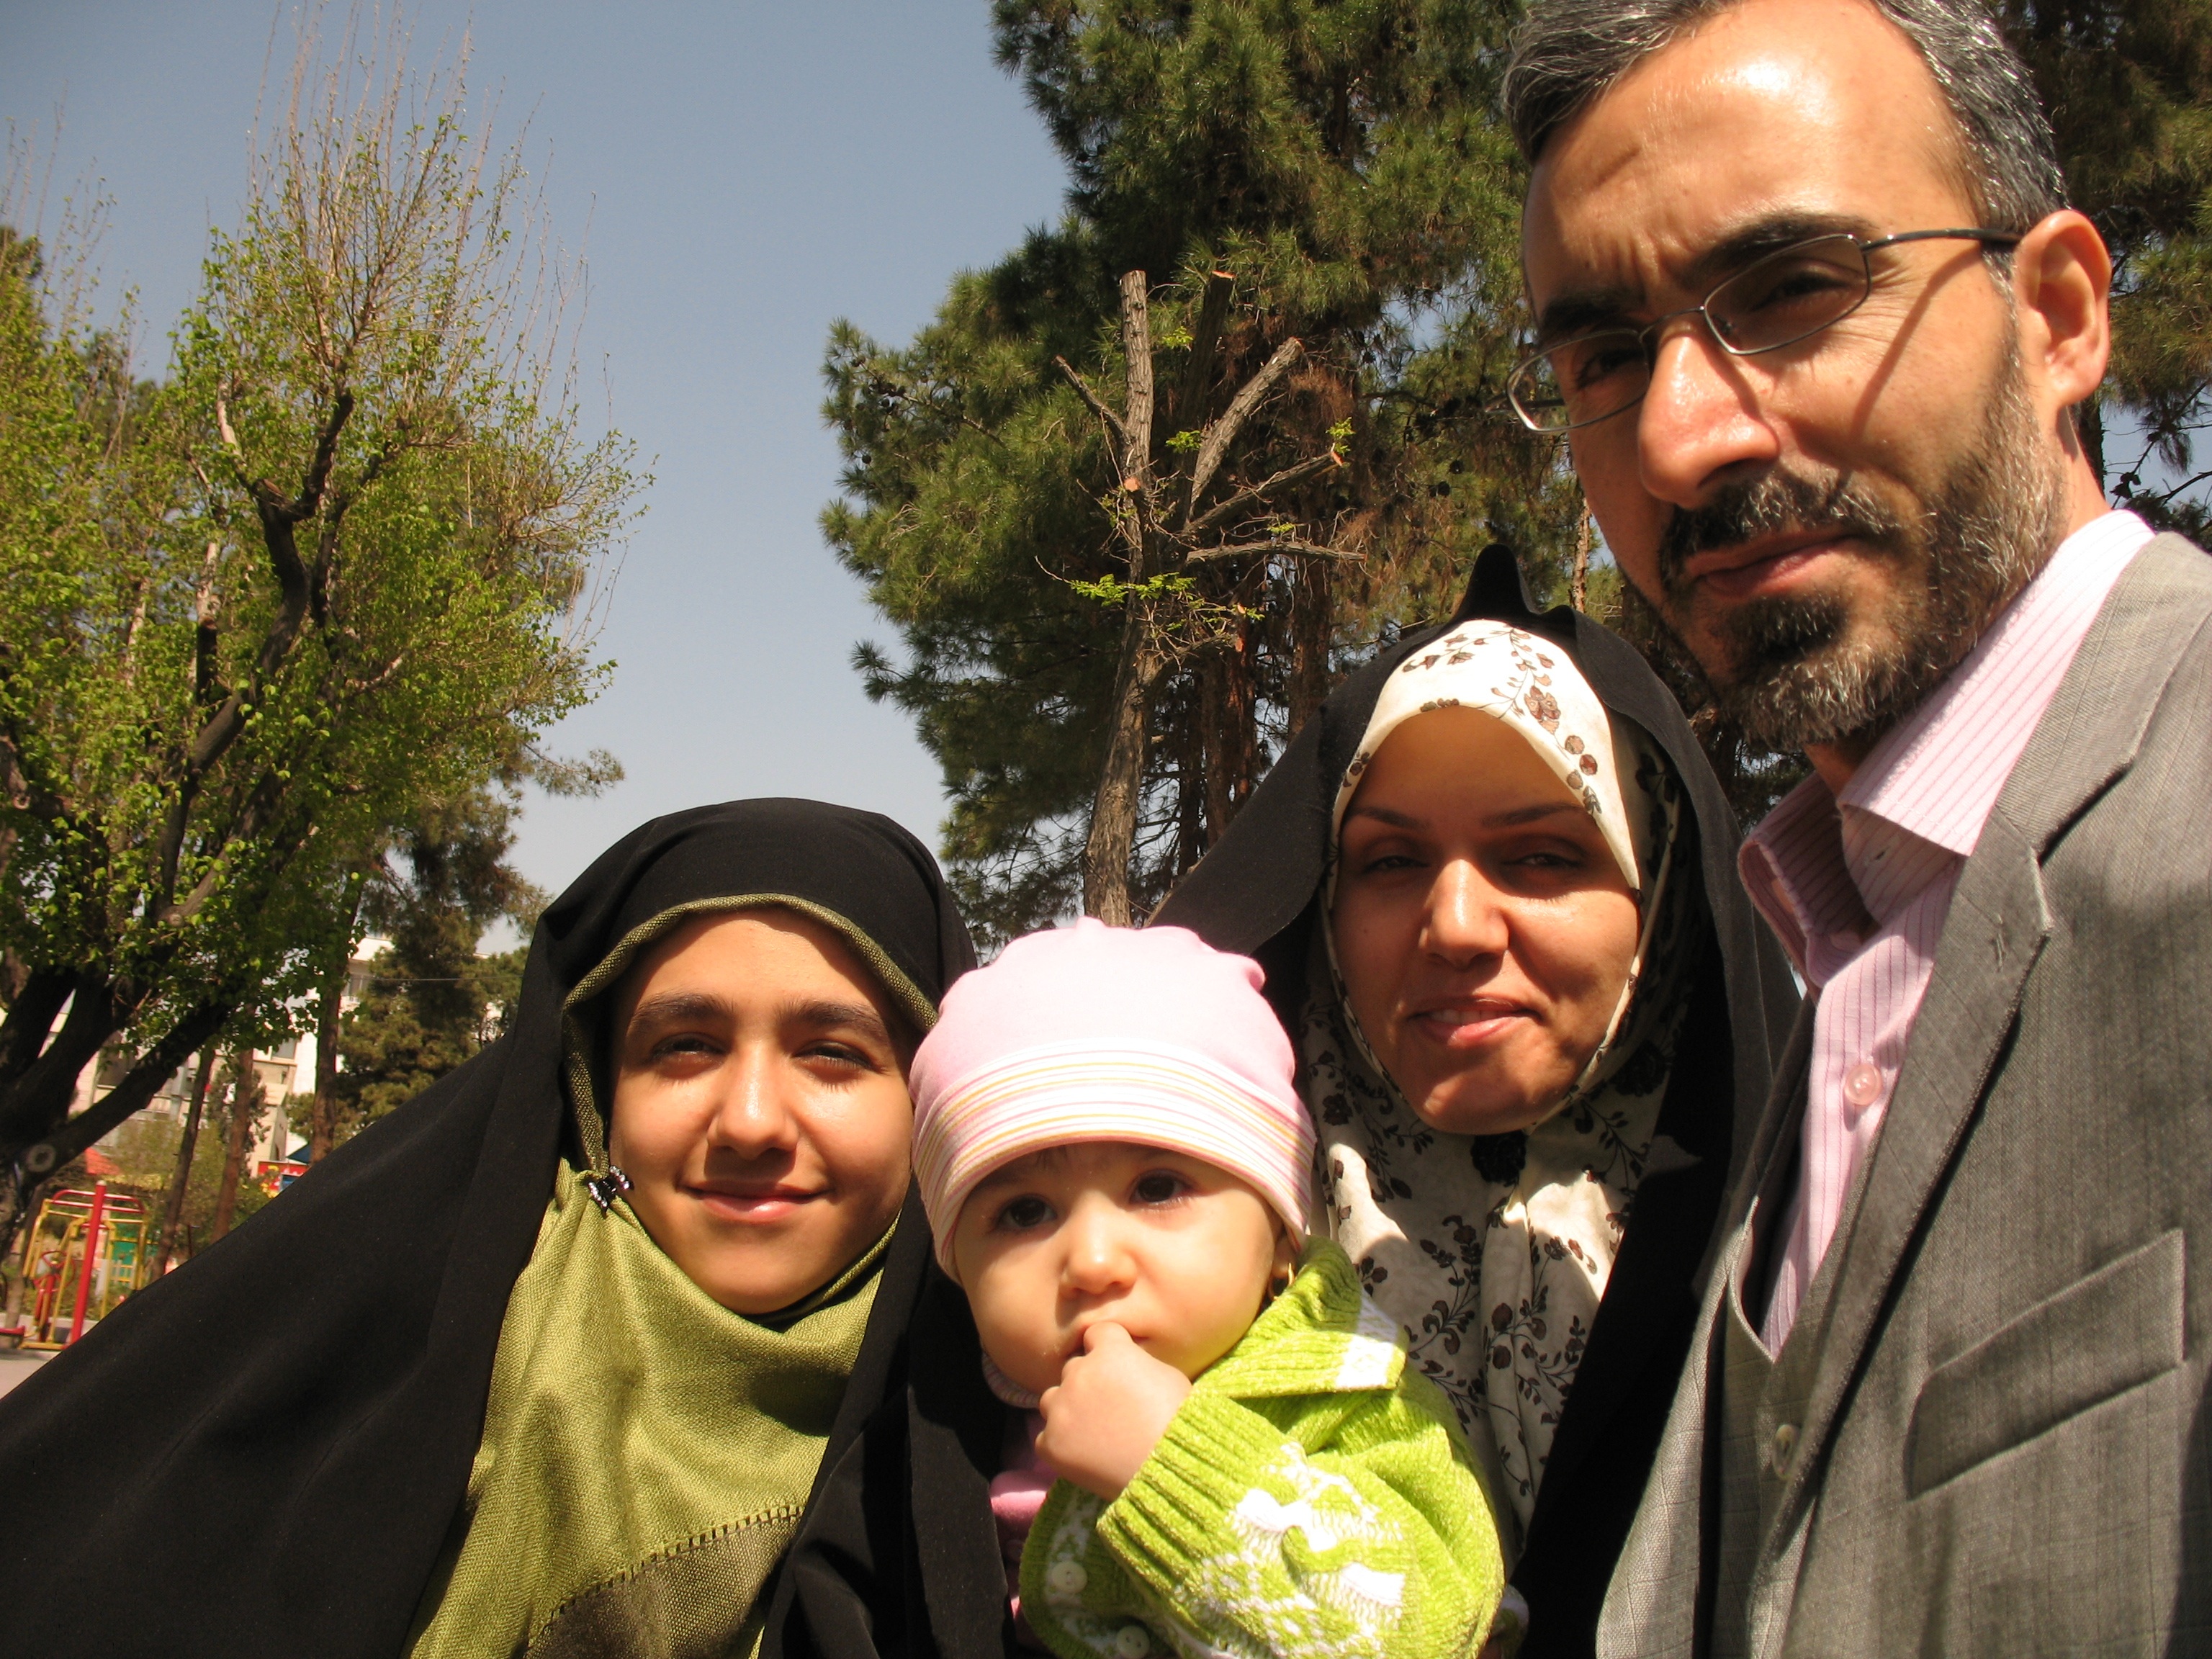
man, outdoor, person, people, girl, woman, female, love, portrait, father, child, together, lifestyle, family, happy, happiness, selfie, meme